Epping Forest

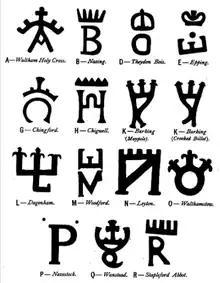
The marks used by the Reeves of Epping Forest to brand Commoner's cattle turned out to graze in the "forest. wastes": The marks denote the parishes entitled to this right, and consist of a letter surmounted by crown or a cross.

In Tudor times, Henry VIII and Queen Elizabeth I may have hunted in the forest, though no documentary evidence has survived to prove it. In 1543, Henry commissioned a building, known as Great Standing, from which to view the chase at Chingford. The building was renovated in 1589 for Queen Elizabeth I and can still be seen today in Chingford. The building is now known as Queen Elizabeth's Hunting Lodge, and is open to the public. Another hunt standing now forms the core of the forest headquarters at The Warren, Loughton.